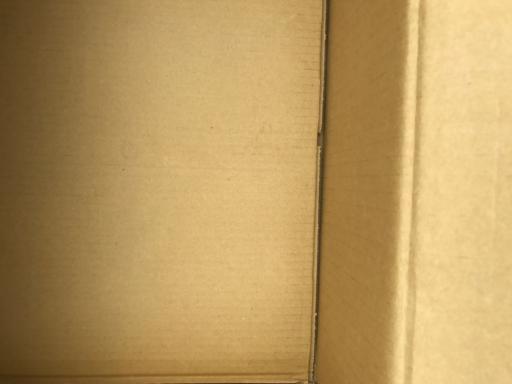
Waste category: cardboard